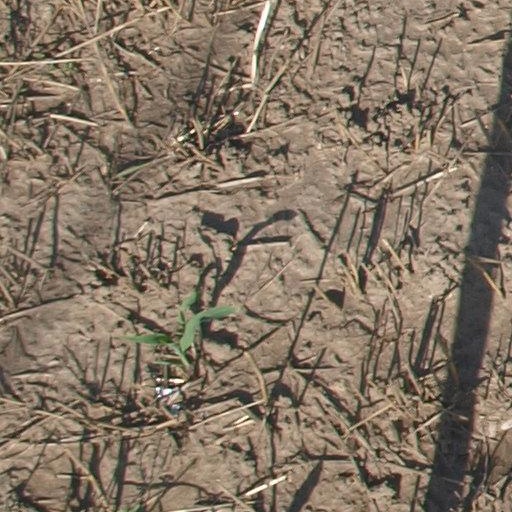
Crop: maize; corn